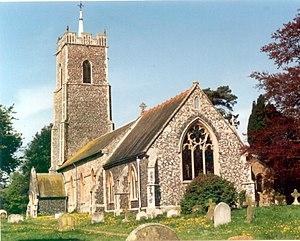
Campsea Ashe ou Campsey Ash est un village et une paroisse civile du Suffolk, en Angleterre. Il est situé à environ 8 km au nord-est de la ville de Woodbridge. Administrativement, il dépend du district de Suffolk Coastal. Au moment du recensement de 2011, il comptait 375 habitants.